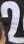
Number: 2